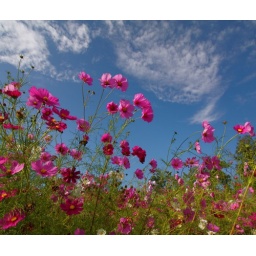
Autumn flowers in a field near Aki-Kokubunji, Higashi-Hiroshima.